Maserati Tipo 61

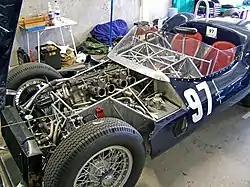
Maserati Tipo 61 with front body section removed

The mid-engined Birdcage cars began with the Tipo 63. Maserati now changed to a mid-engine configuration using a similar multi-tubular chassis construction as the Tipo 60/61. The rear suspension was changed to an independent double wishbone configuration.